Sky position (RA, Dec in degrees): 148.189, 6.817
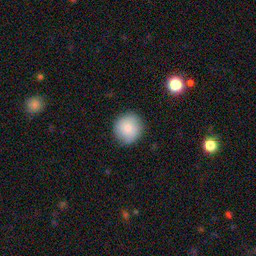
Galaxy morphology: Round Smooth Galaxies